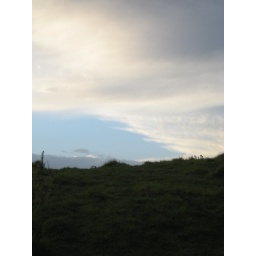
beautiful sky in the late afternoon, coming back from a dip in the river